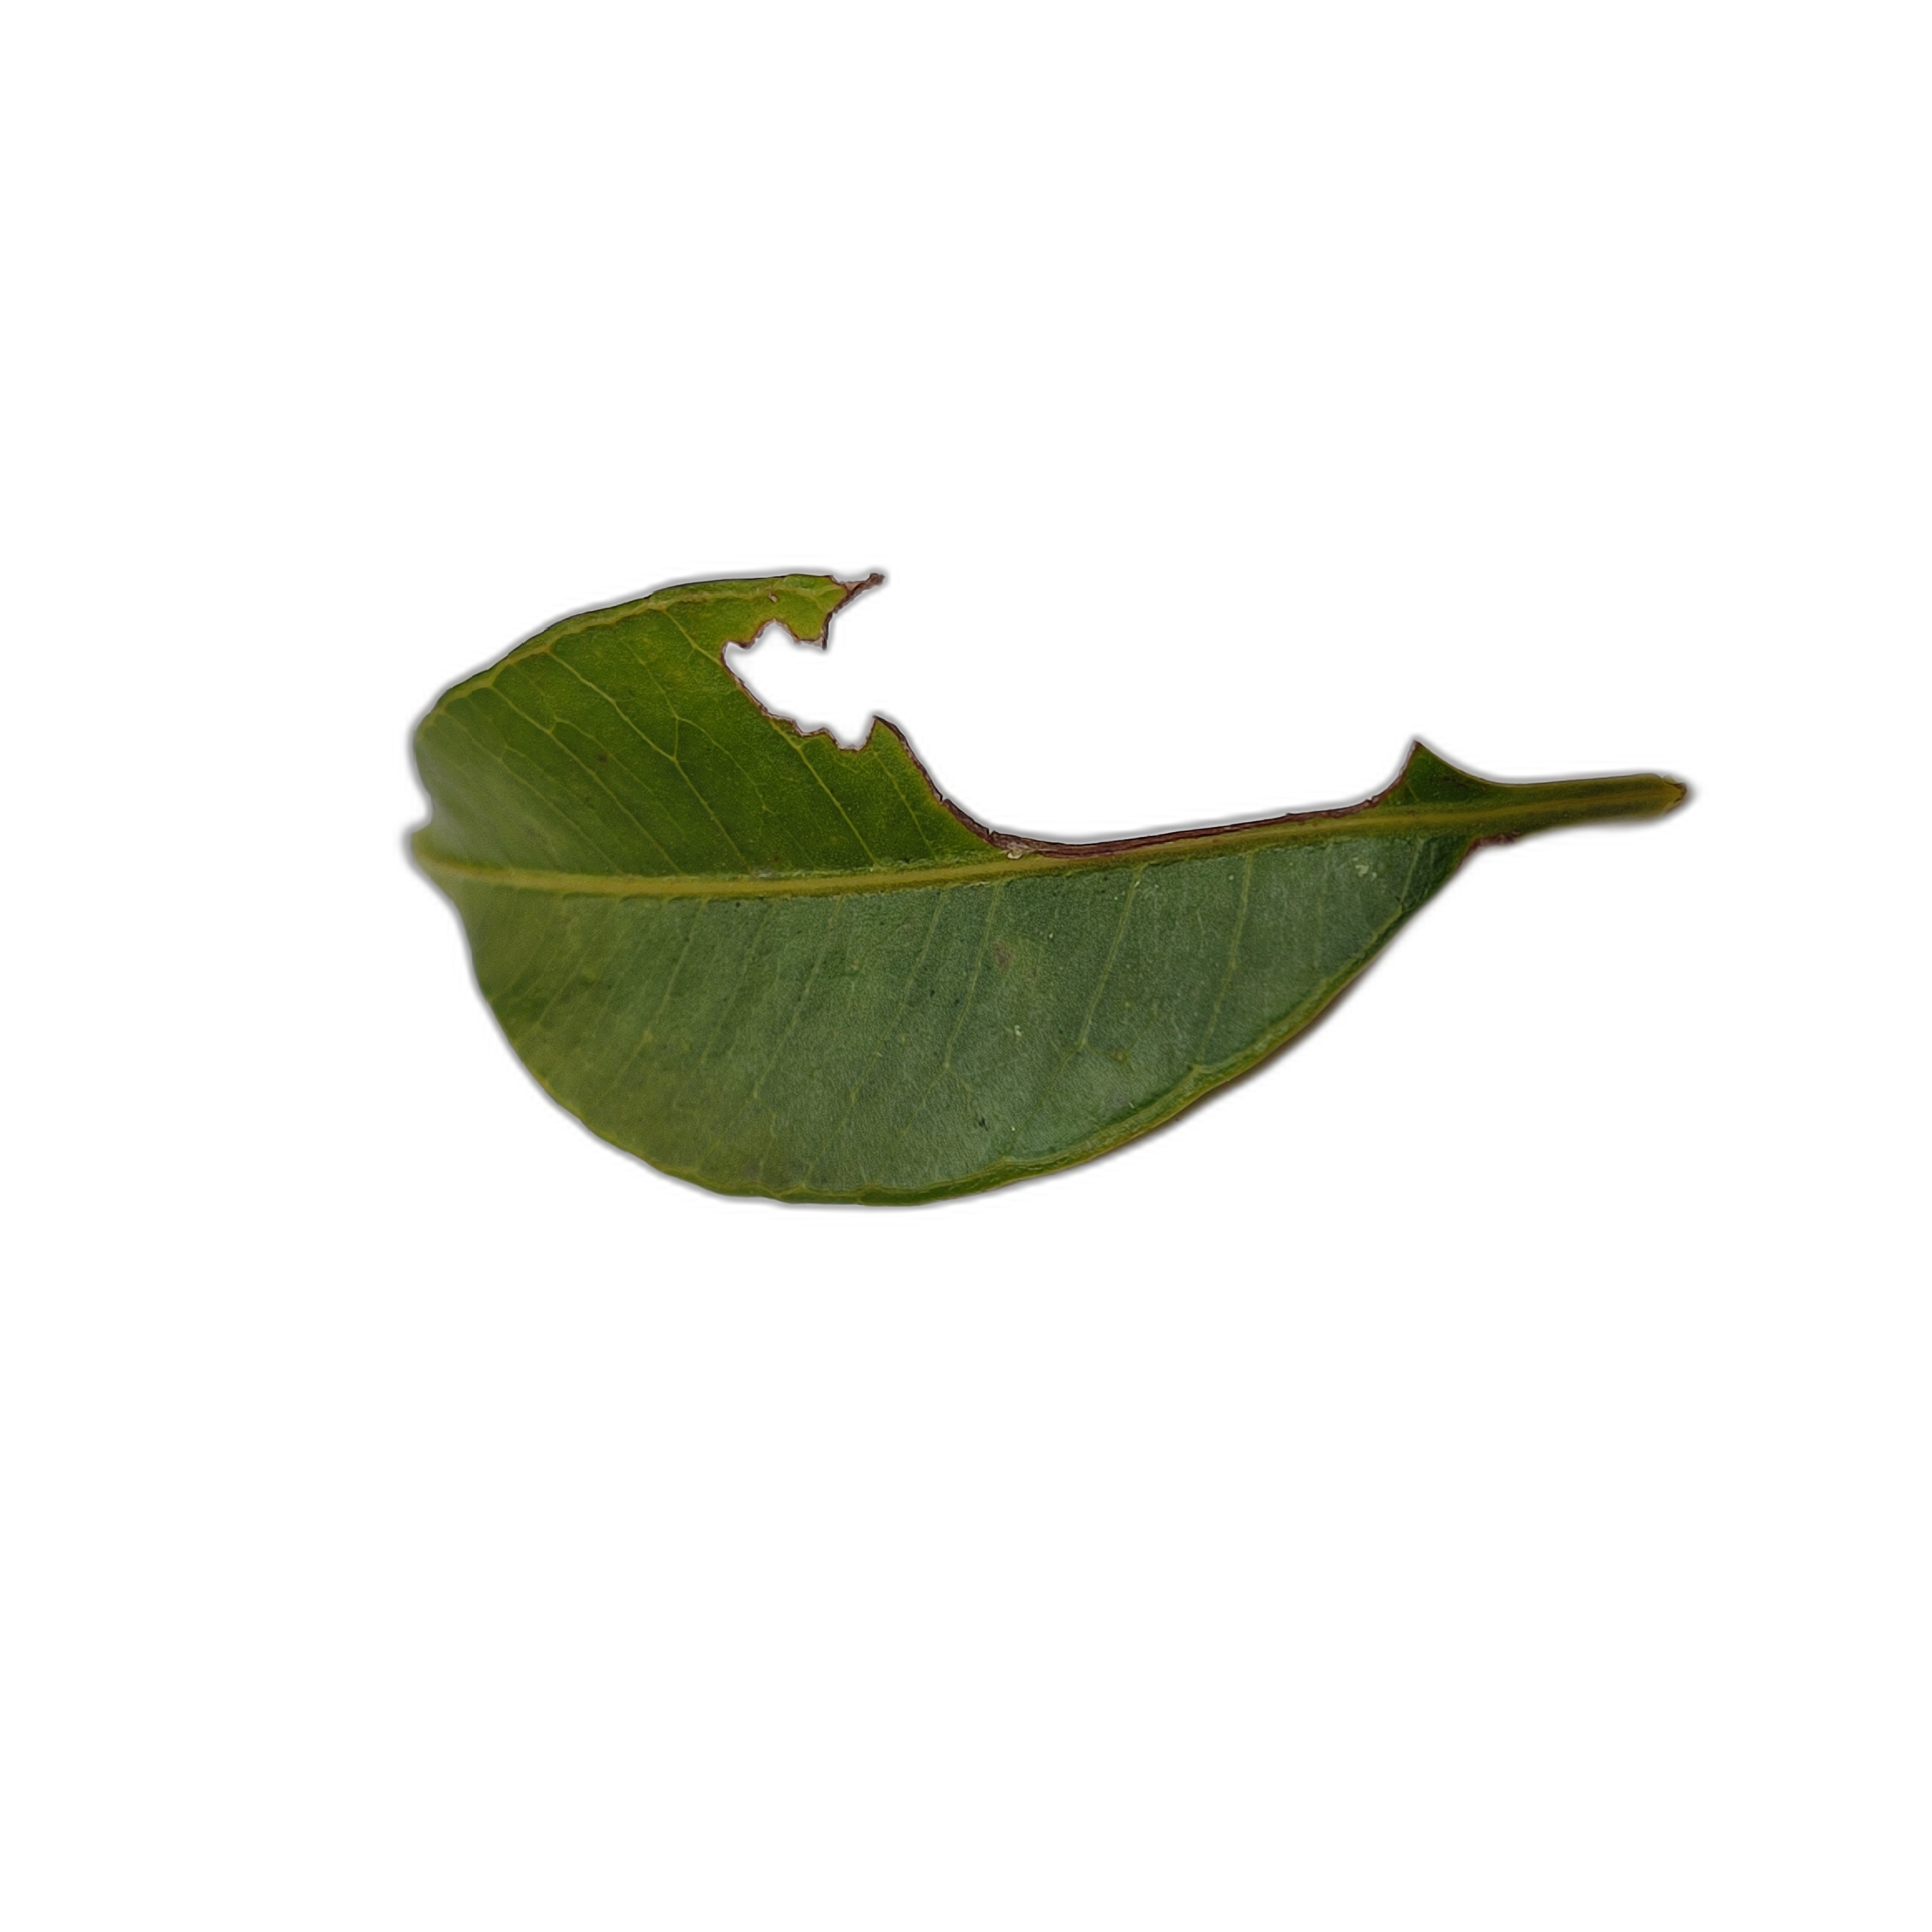
Label: not_healthy